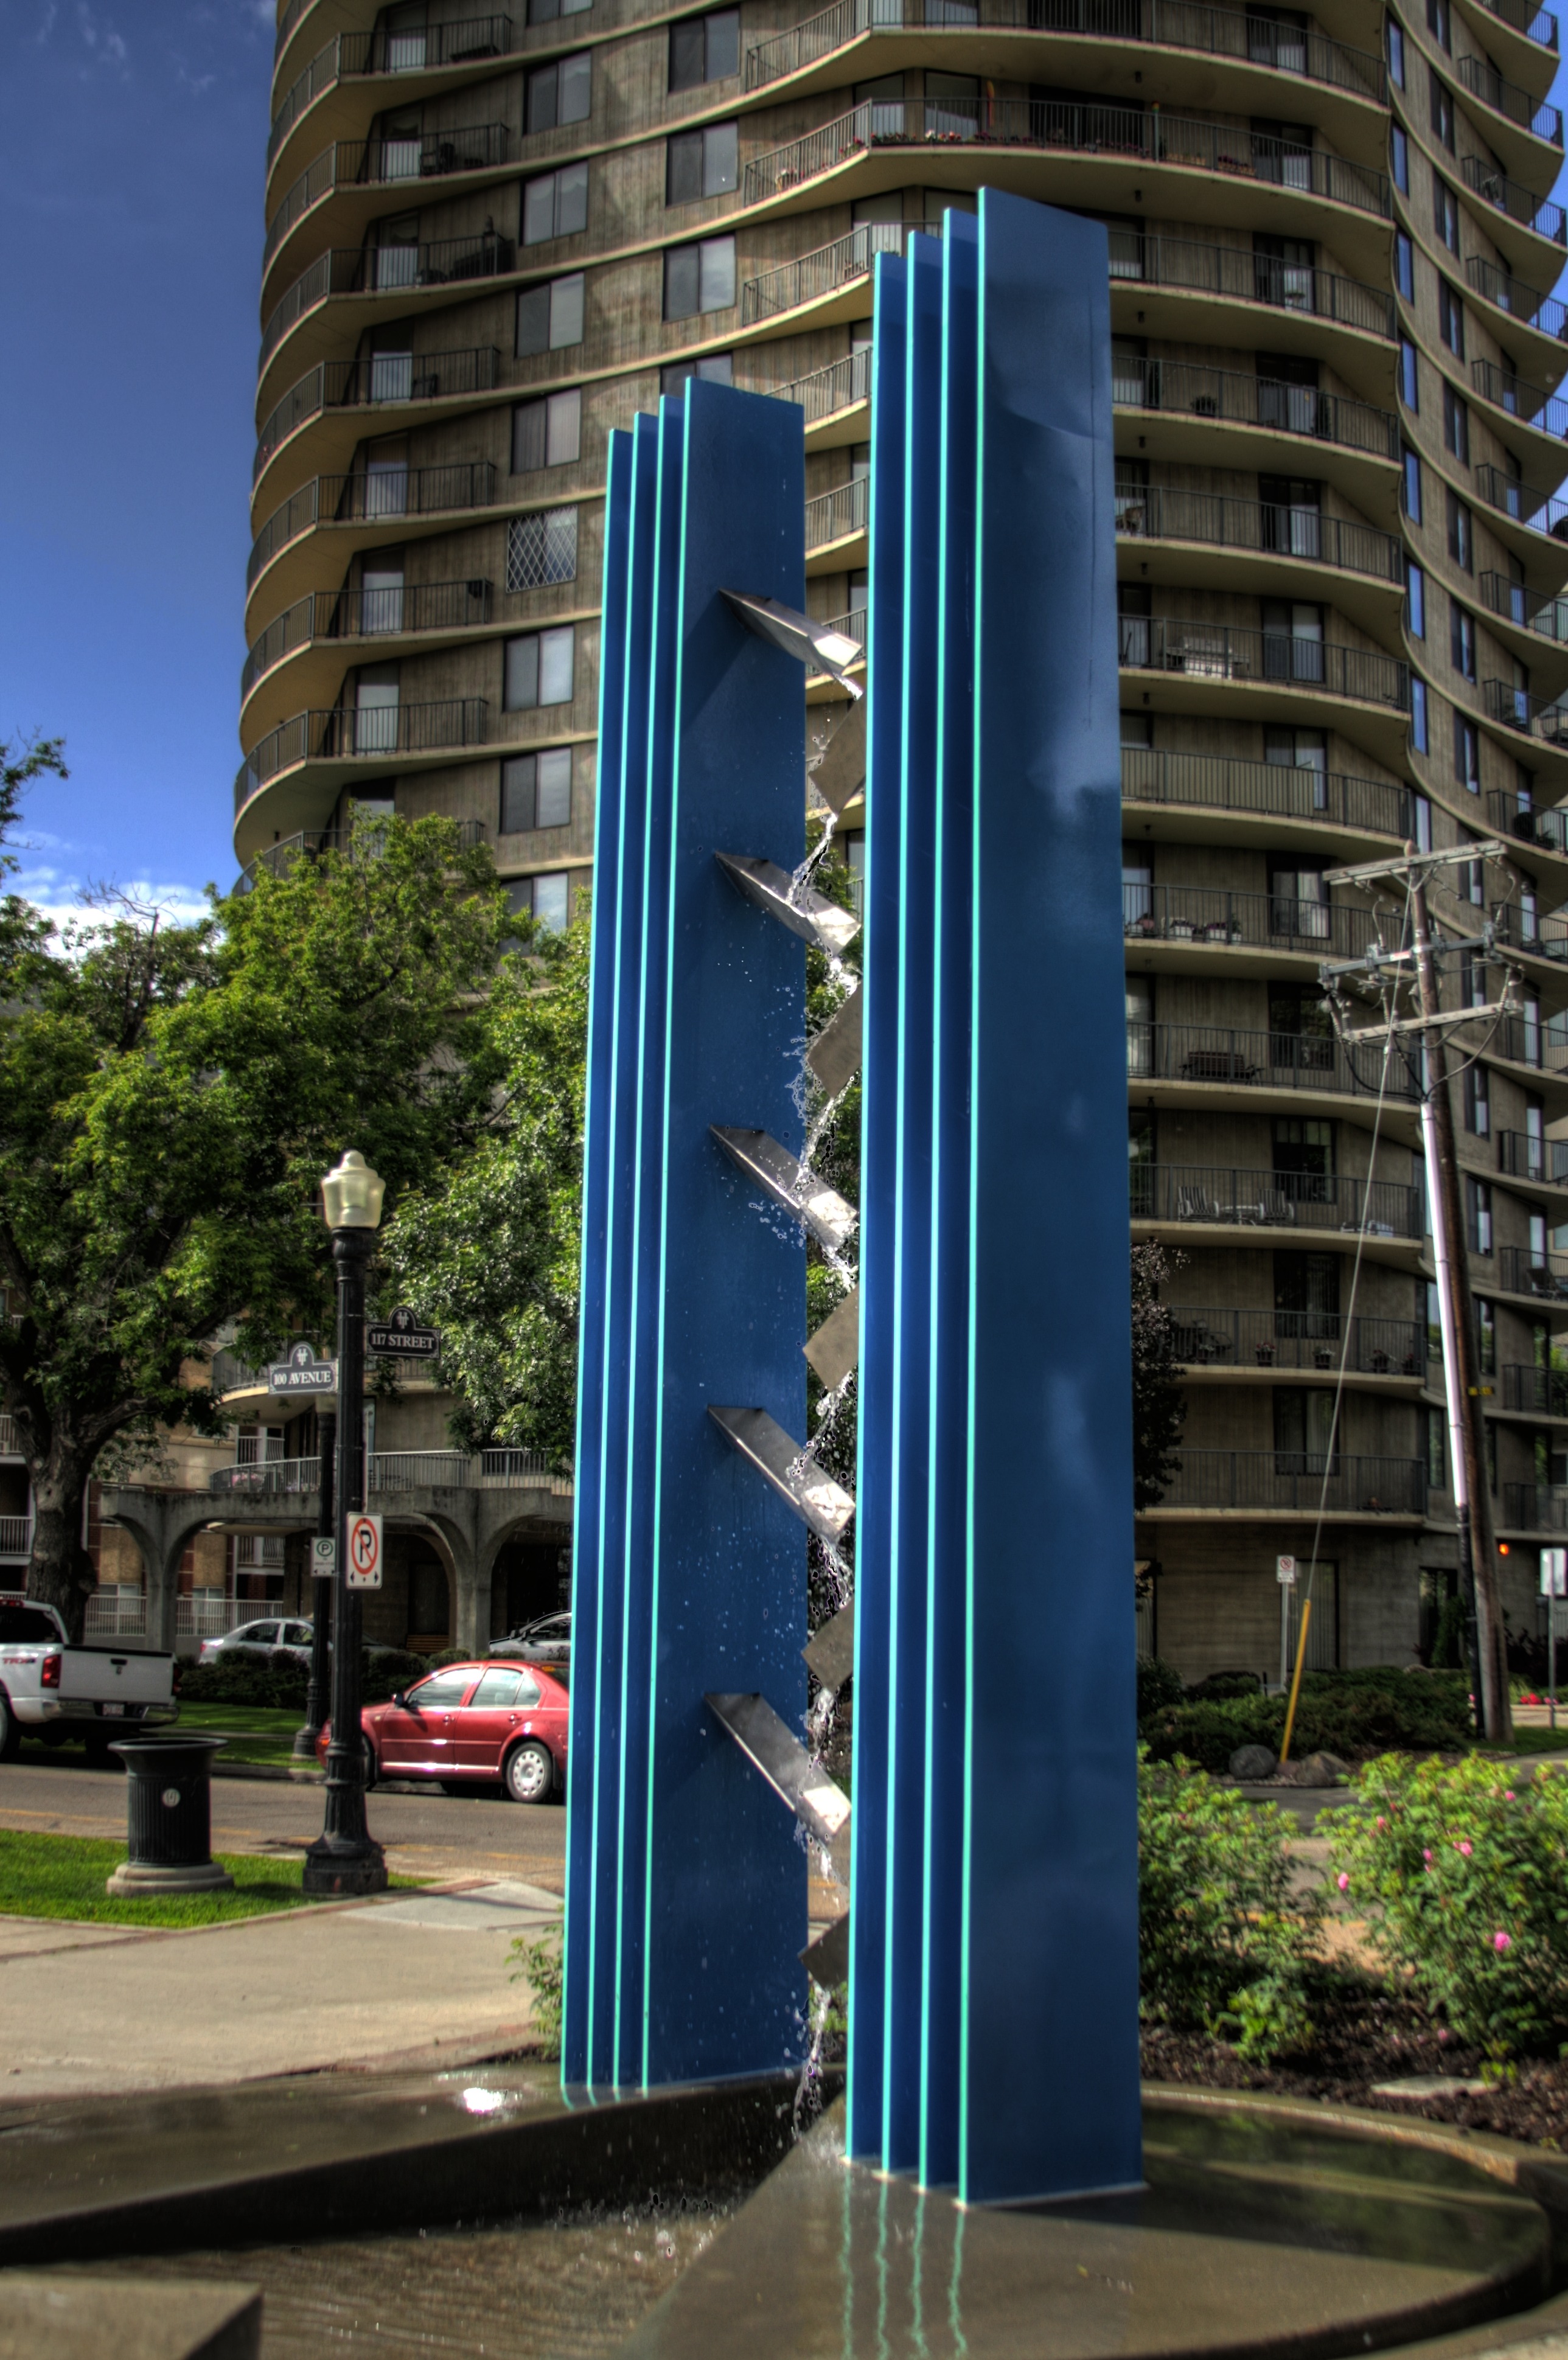
water, architecture, structure, sky, street, city, skyscraper, urban, downtown, summer, arch, spring, column, tower, landmark, facade, lighting, tower block, outside, hdr, buildings, canada, fountain, edmonton, urban area